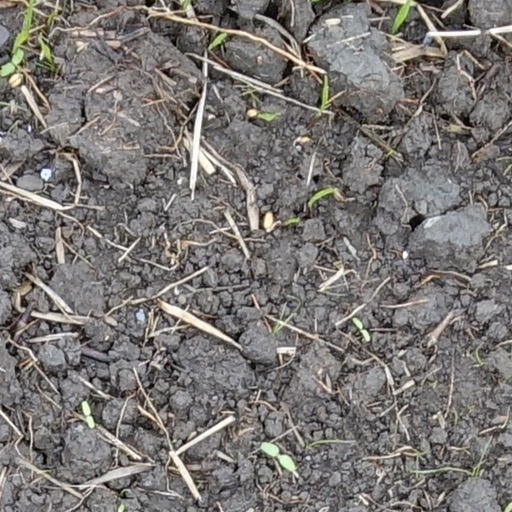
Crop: wheat